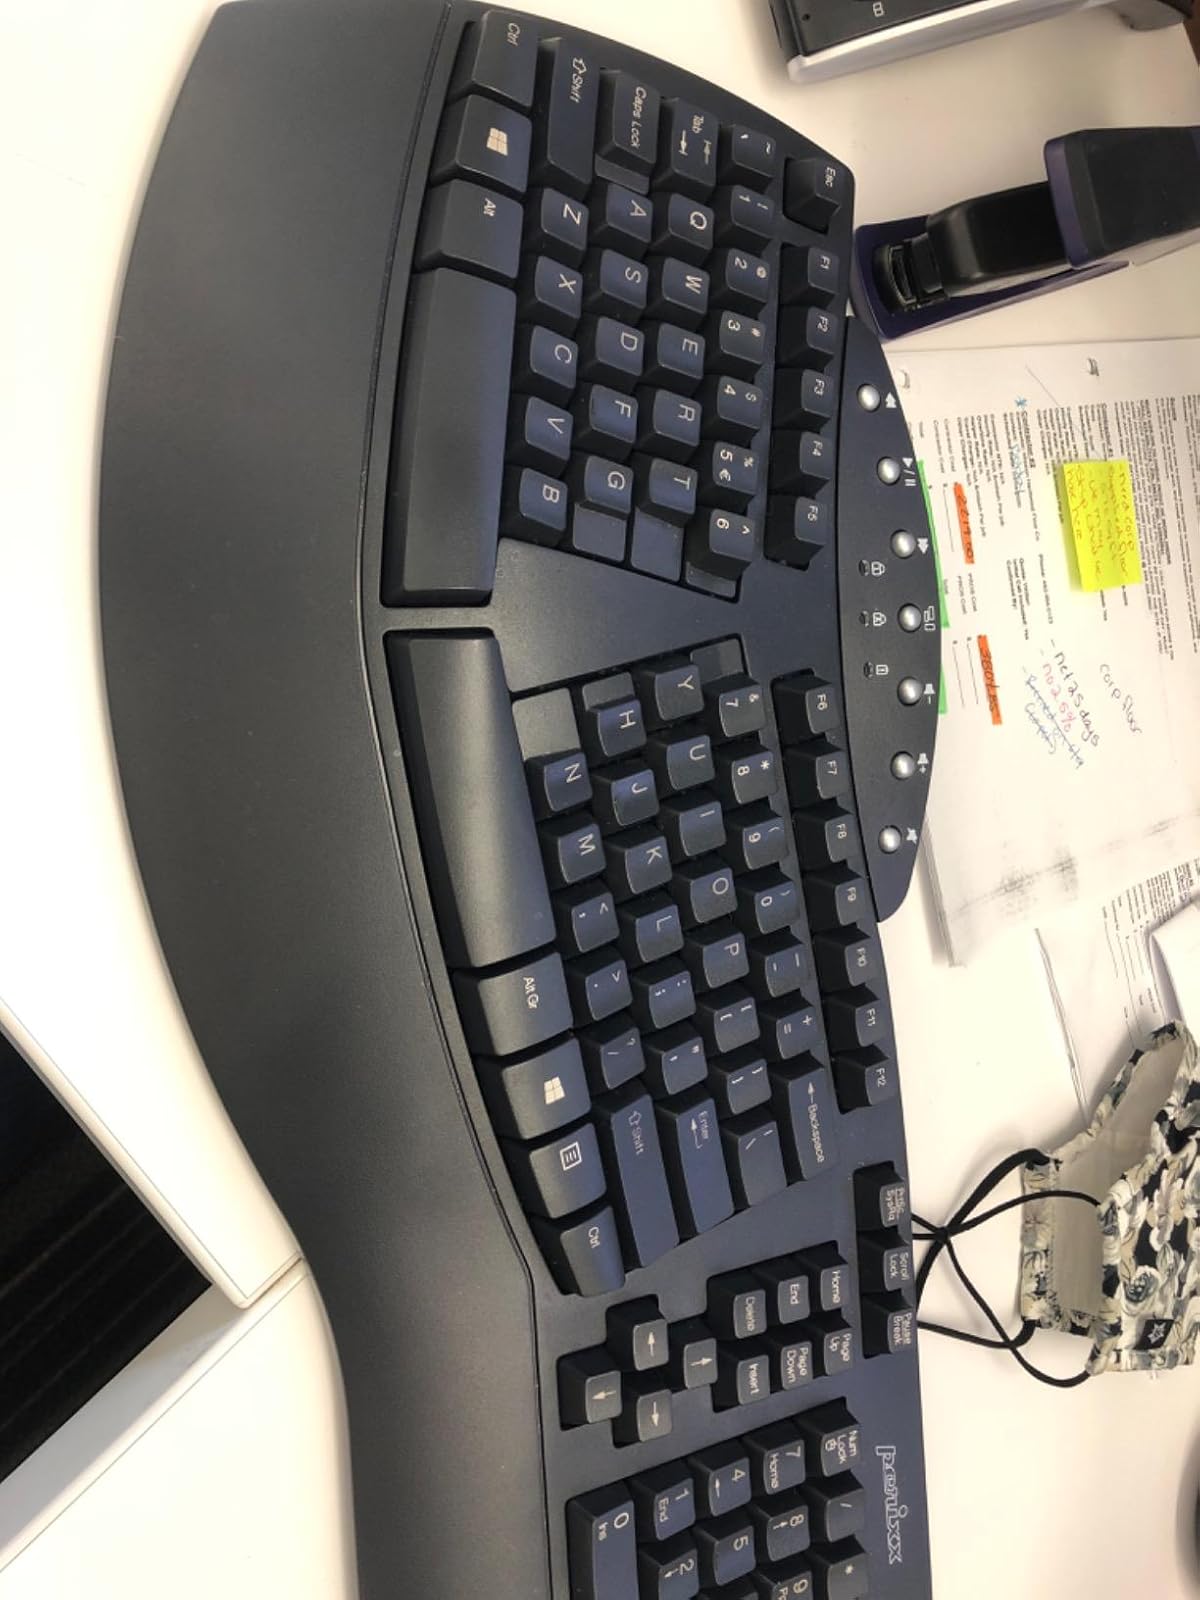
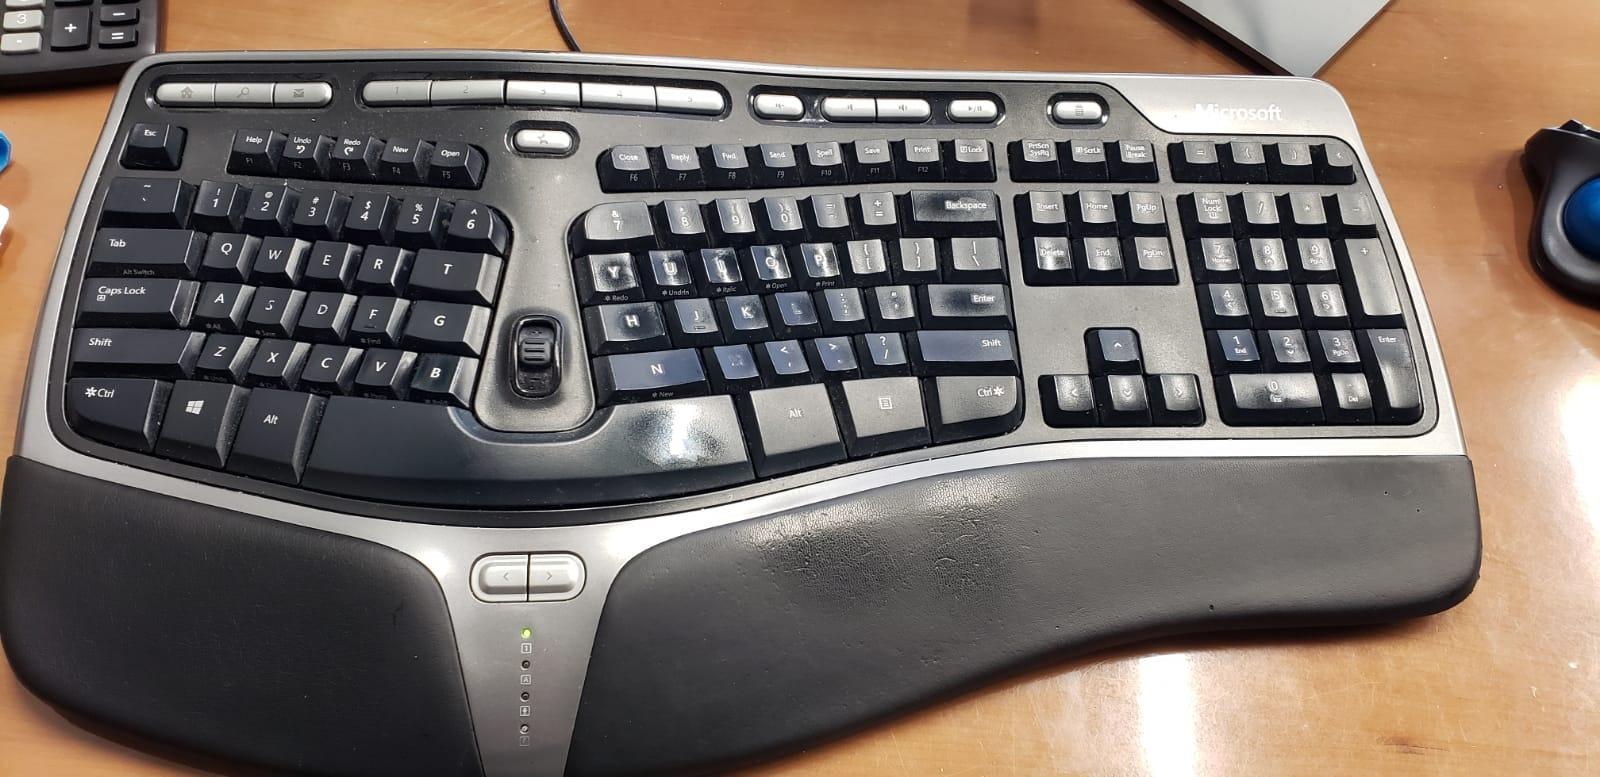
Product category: keyboard
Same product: no